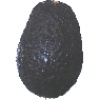
Label: avocado